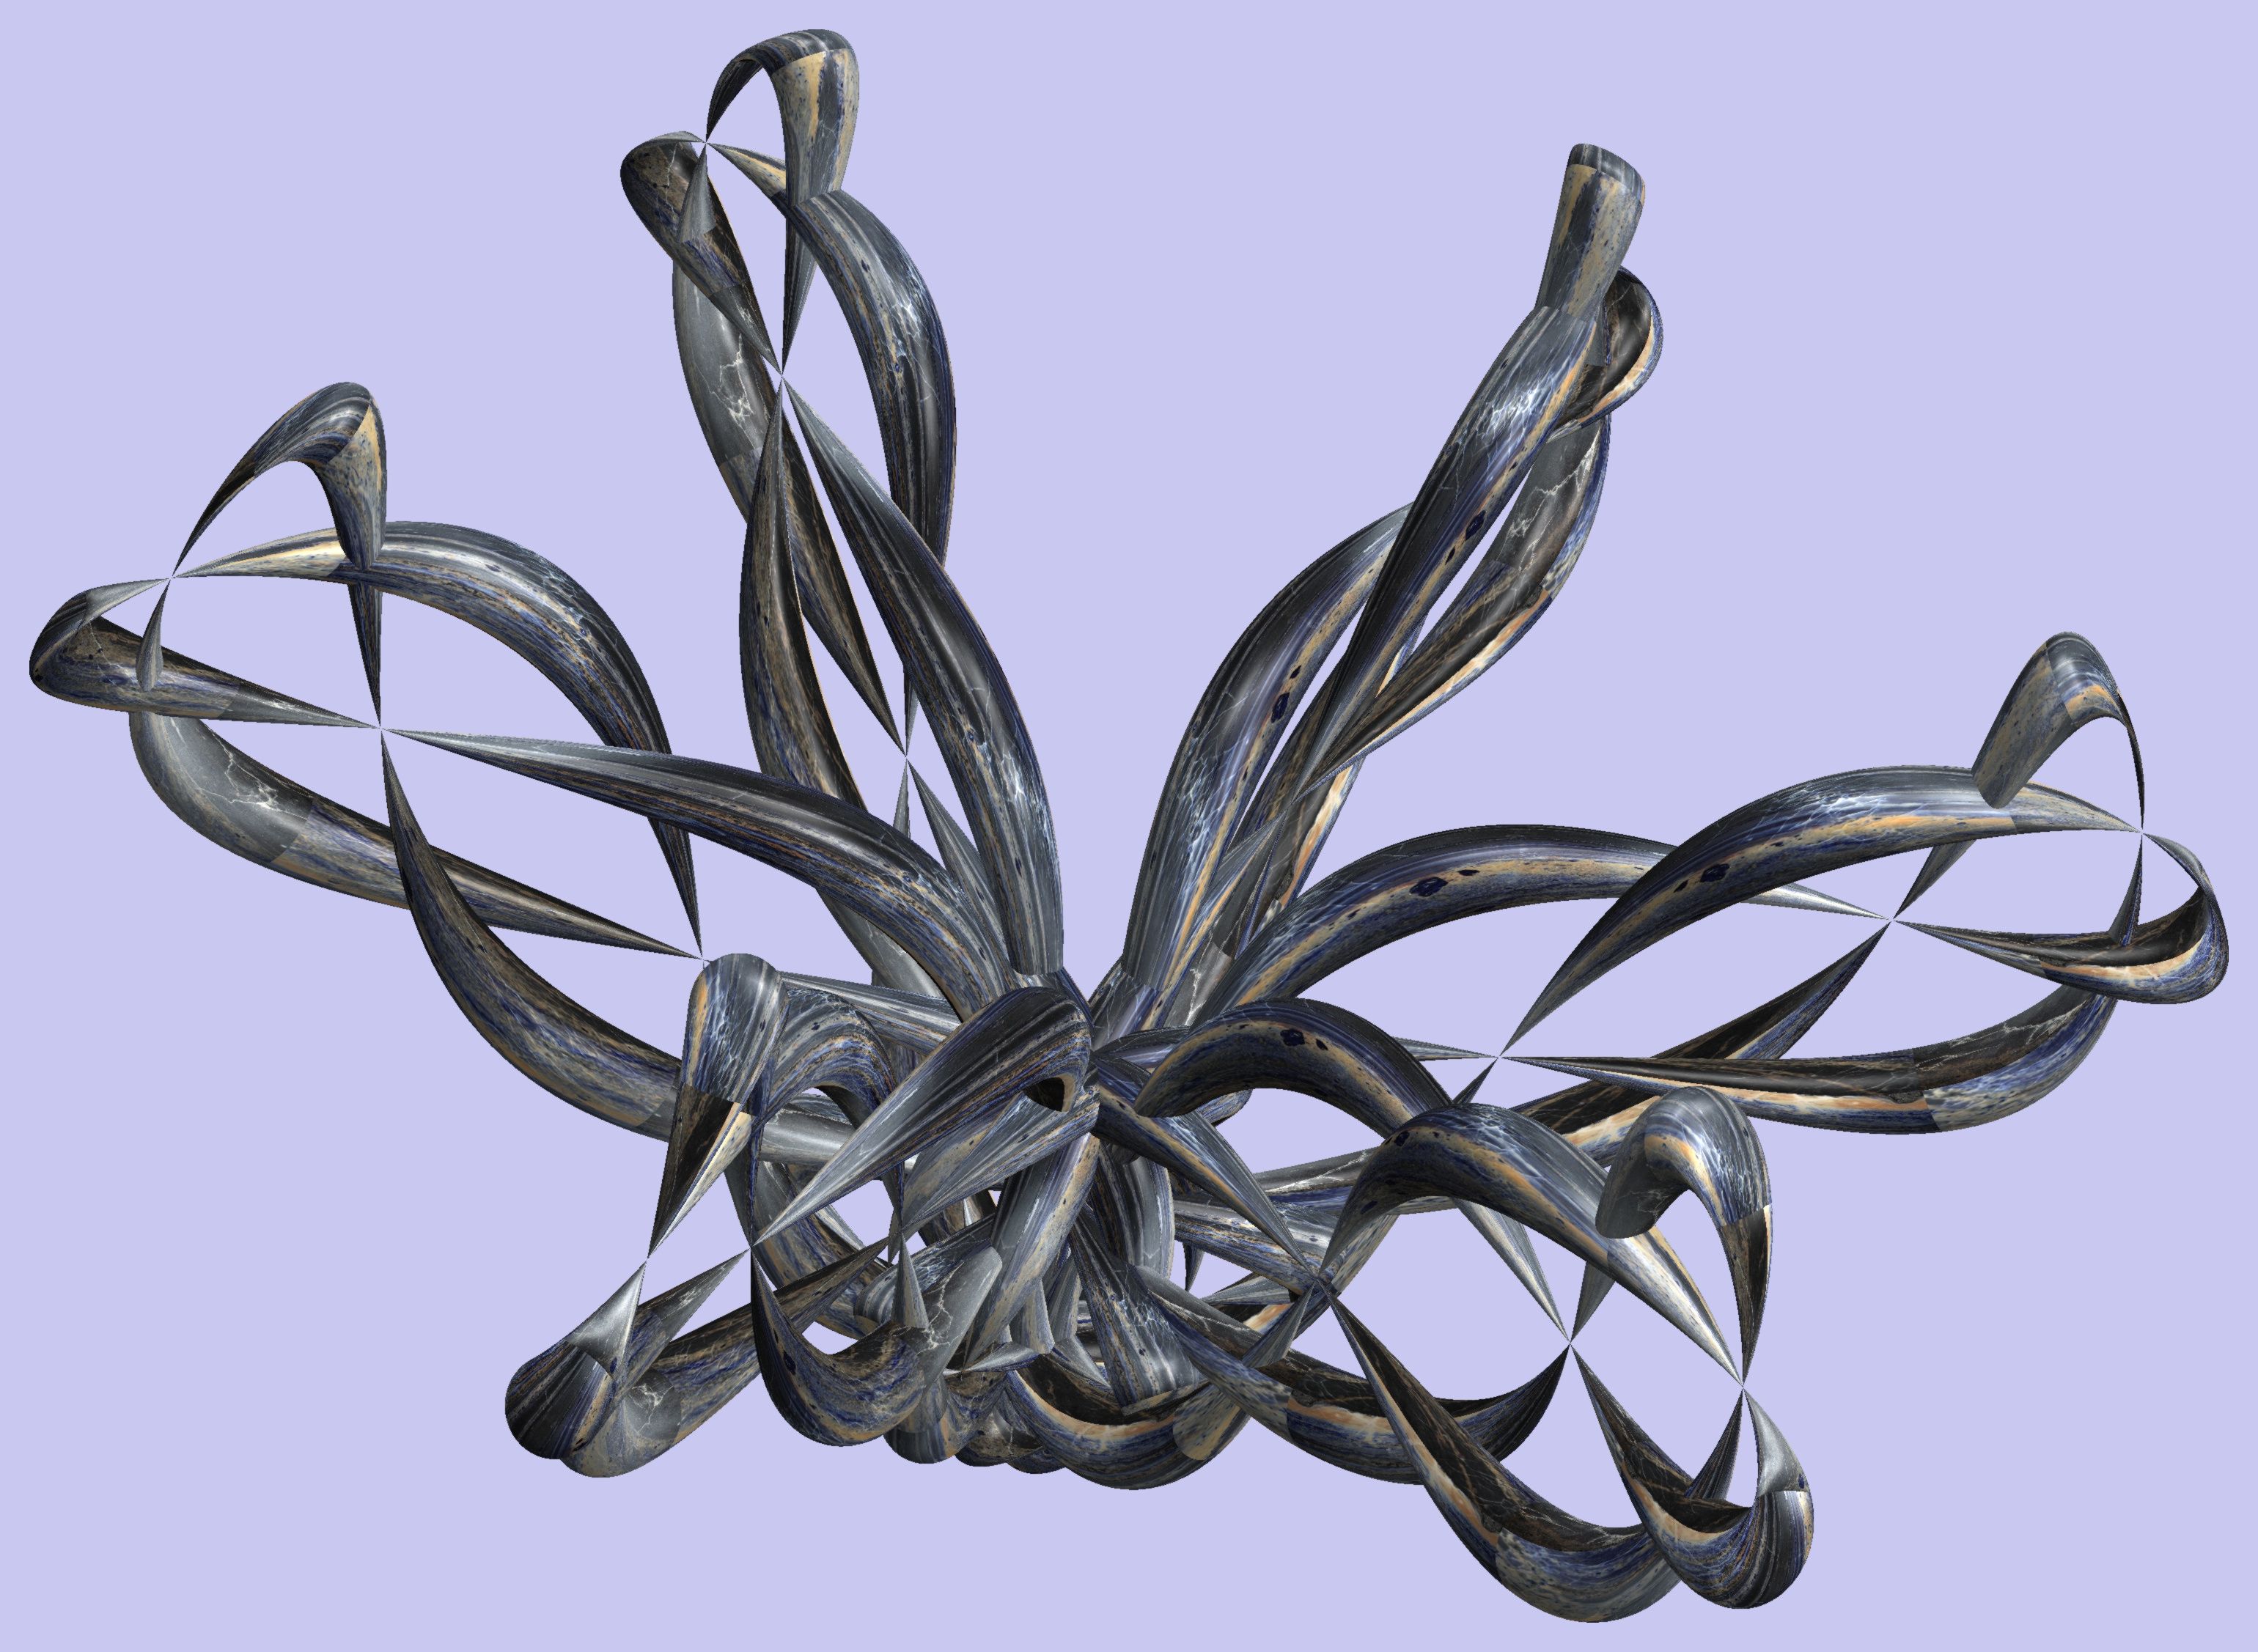
branch, structure, texture, leaf, flower, window, glass, pattern, lighting, twig, cool image, figure, design, symmetry, light fixture, 3d, graphic, iron, chandelier, torus, mathematica, cg, parametricplot3d, code, program, algorithm, abstruct, mapping